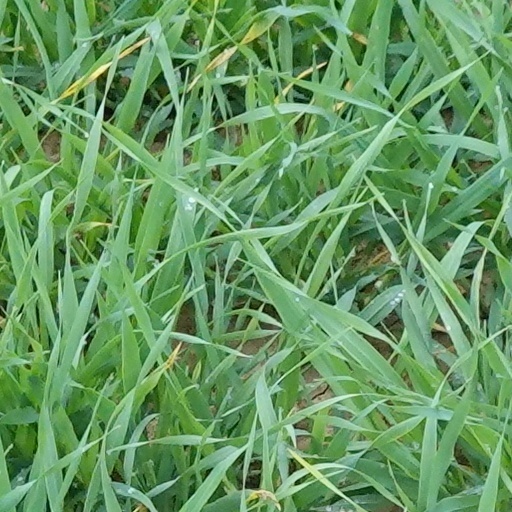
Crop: wheat